Angel (manga)

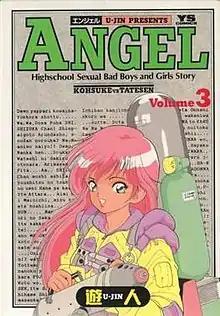
Angel #3 published by Shogakukan (1990)

Angel is a hentai manga series written and illustrated by U-Jin. The original manga series met with controversy in 1990–1991 in Japan and was retired from its magazine serialization. It was adapted into an OVA of the same name. The manga was also succeeded by a manga called "Angel: the women whom delivery host Kosuke Atami healed", and succeeded again by another manga called "Angel: the women whom delivery host Kosuke Atami healed season 2".